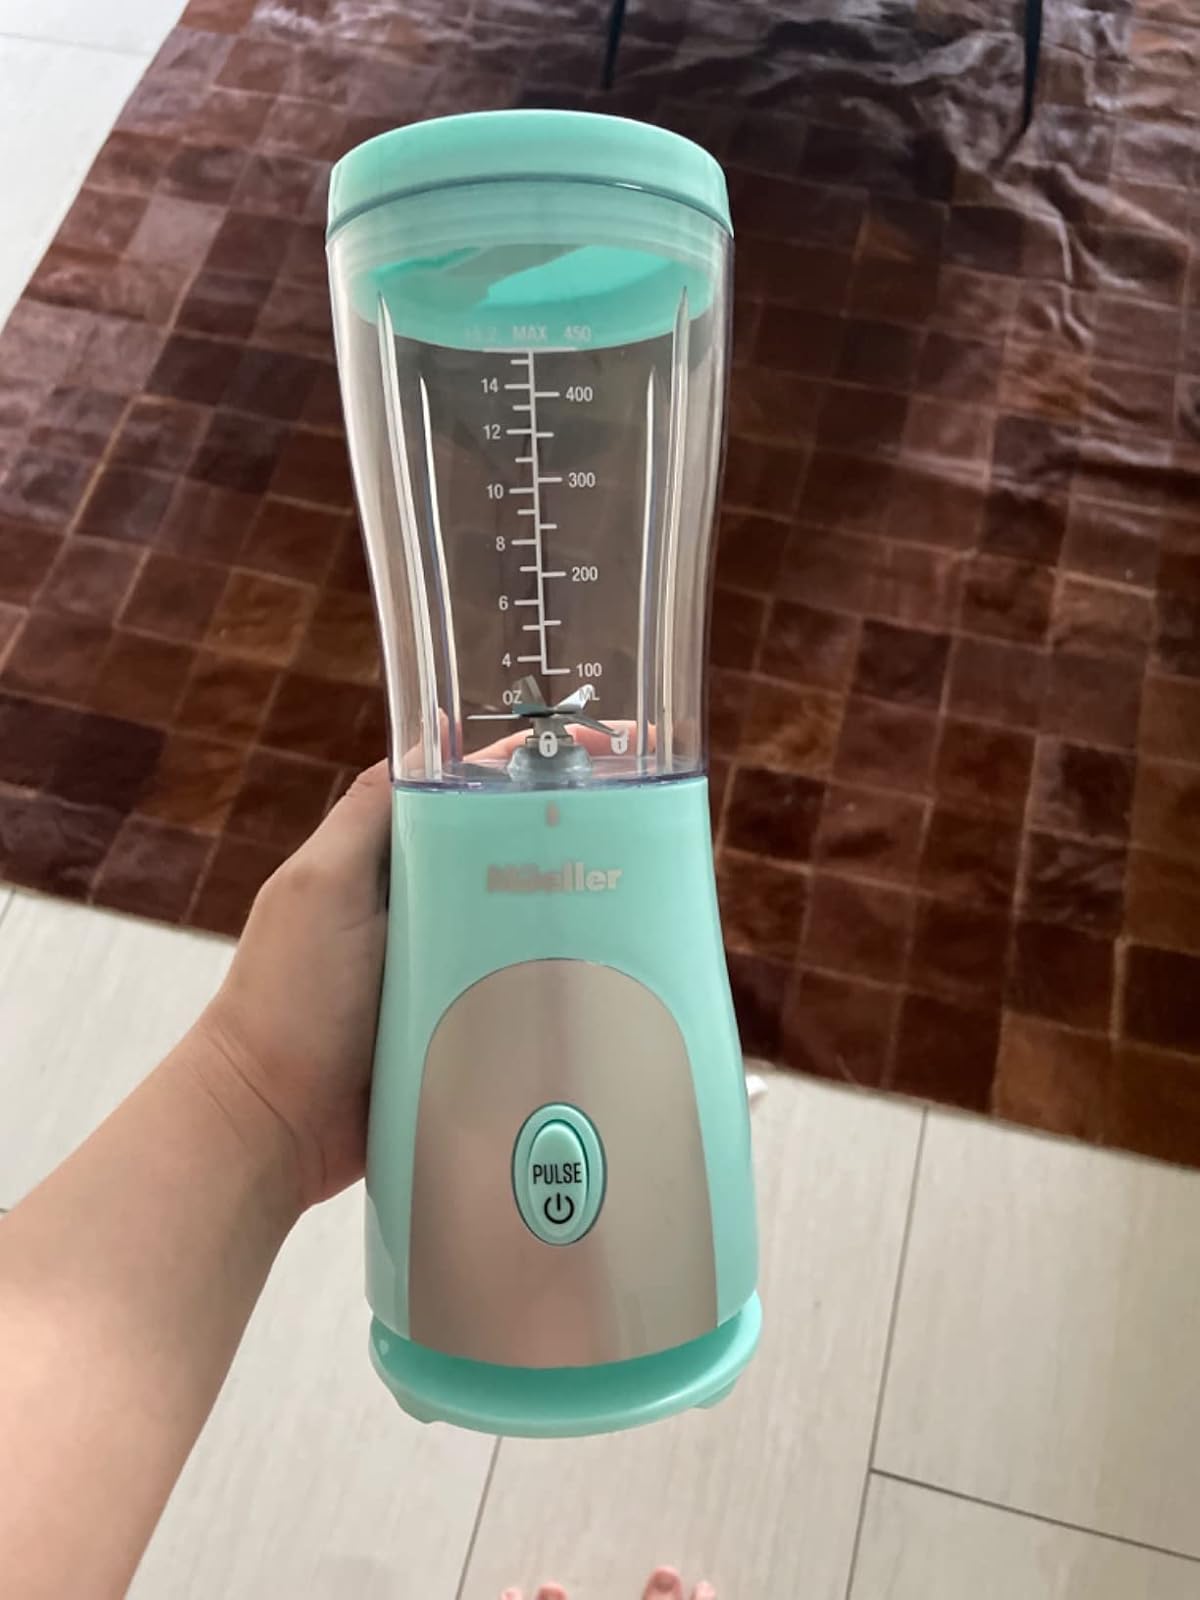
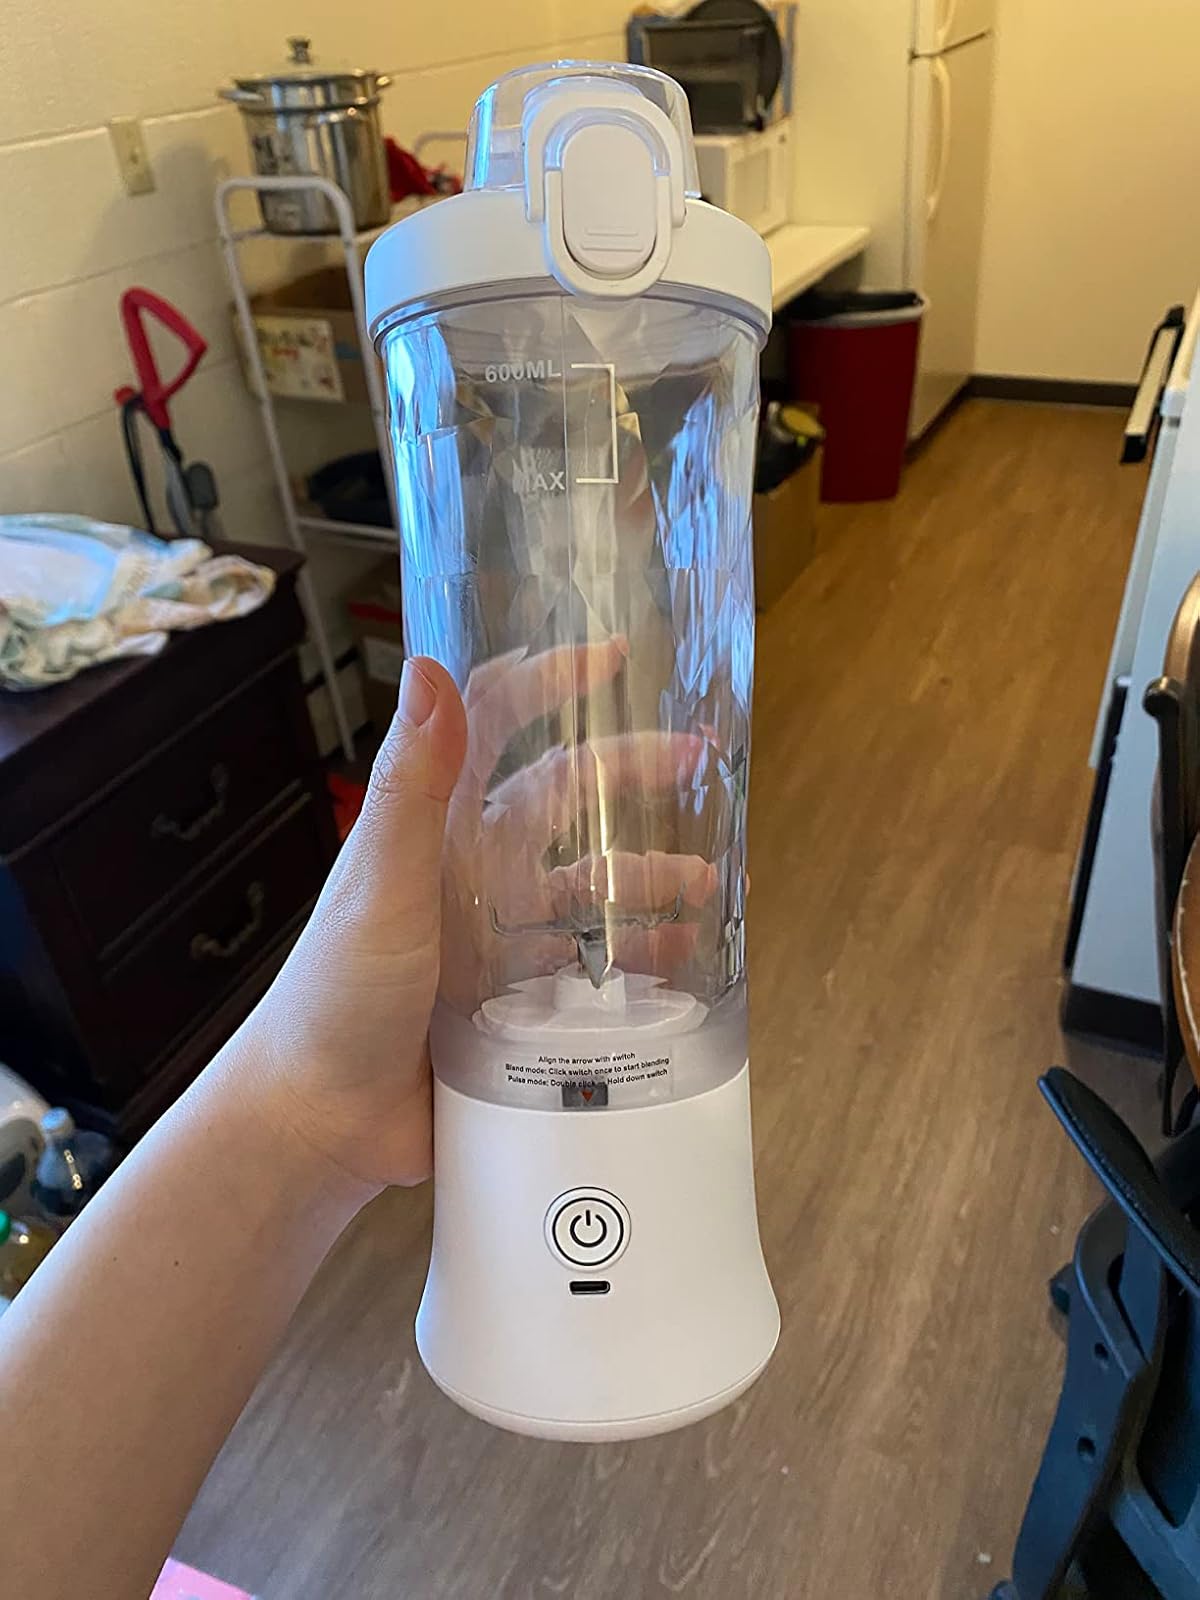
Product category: items_blender
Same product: no